Uncaught third strike

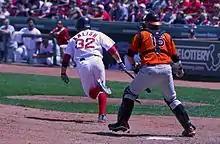
The batter Ryan Kalish attempting to advance to first base after an uncaught third strike, which the catcher has already retrieved and is about to throw to the first baseman to record the putout

In baseball and softball, an uncaught third strike (sometimes referred to as dropped third strike or non-caught third strike) occurs when the catcher fails to cleanly catch a pitch for the third strike of a plate appearance. In Major League Baseball (MLB), the specific rules concerning the uncaught third strike are addressed in Rules 5.05 and 5.09 of the Official Baseball Rules: